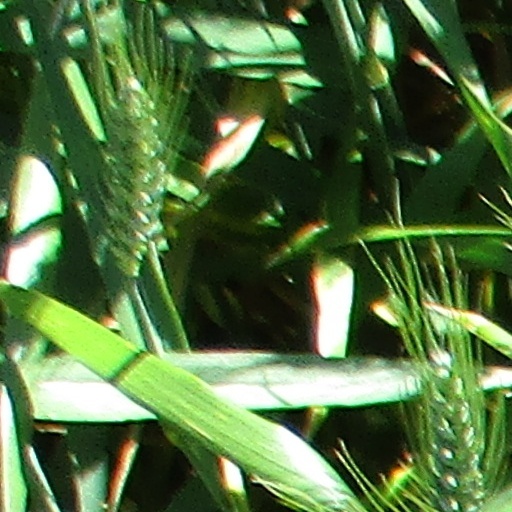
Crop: wheat